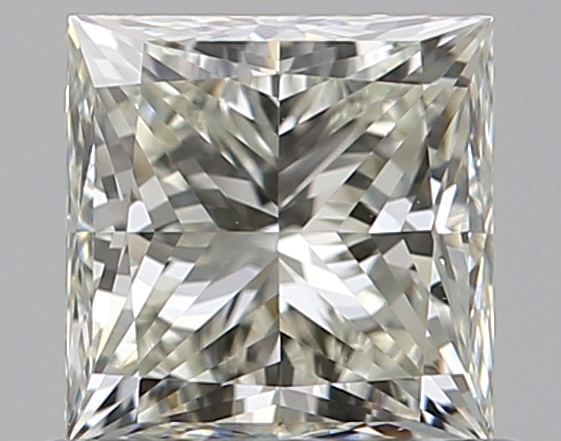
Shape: princess
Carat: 0.73
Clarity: VS1
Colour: L
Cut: EX
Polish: EX
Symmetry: VG
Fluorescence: N
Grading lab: GIA
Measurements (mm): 4.82 x 4.74 x 3.46